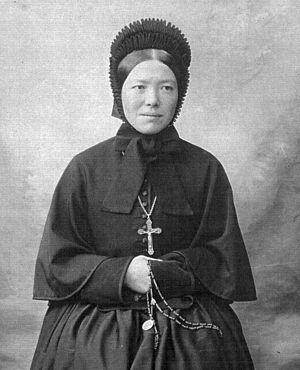
Paul Splingaerd, né à Bruxelles le 12 avril 1842 et décédé à Xi'an, Shaanxi le 26 septembre 1906, est un Belge devenu mandarin chinois de haut rang, de la fin de la dynastie Qing.